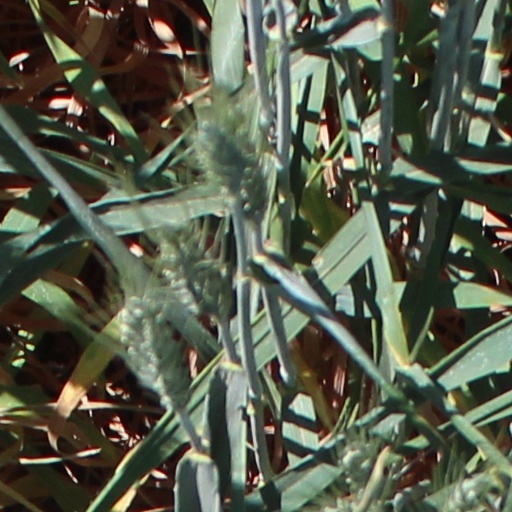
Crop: wheat